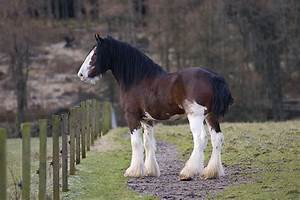
Label: cavallo